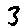
Label: 3